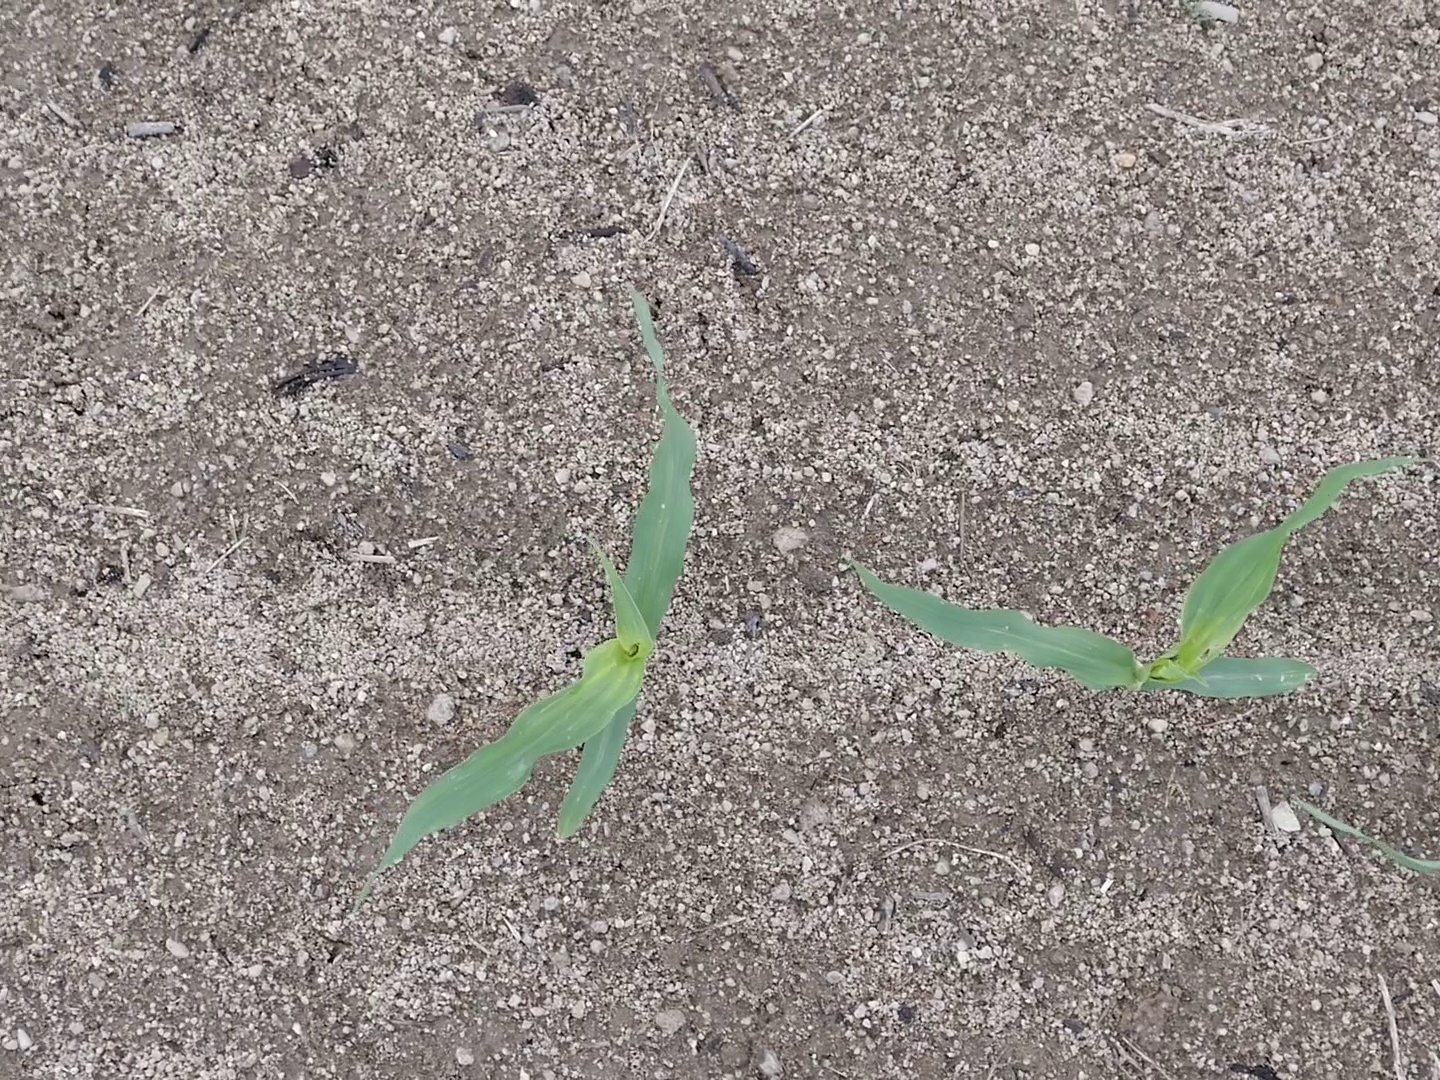
Crop: maize
Objects: maize, maize, stem_maize, stem_maize